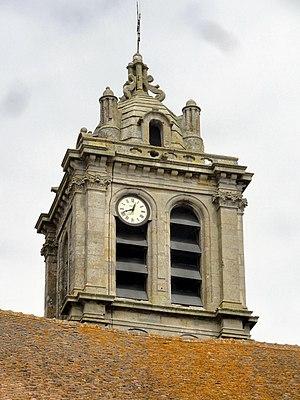
Clocher, étage de beffroi, côté sud.
L’église Notre-Dame est une église catholique paroissiale située à Épiais-Rhus, dans le Val-d'Oise. C'est un vaste édifice de style Renaissance, sans commune mesure avec le modeste village, qui a été édifié d'un seul jet entre 1570 et 1590 selon les plans du maître-maçon Nicolas Le Mercier. Dans le département, c'est l'une des rares églises tout à fait homogènes de cette époque. Son style très dépouillé est en rupture avec les premiers édifices Renaissance de la région, et préfigure l'architecture classique. Des influences gothiques persistent néanmoins, comme le montrent le voûtement d'ogives, les nervures pénétrantes des voûtes, l'ordonnancement des élévations et le plan cruciforme. À l'extérieur, seul le clocher avec sa coupole en pierre est remarquable. À l'intérieur, le grand retable baroque et la frise des Apôtres et Évangélistes, qui orne le chœur, retiennent surtout l'attention. Une frise tout à fait semblable existe en l'église Saint-Aubin d'Ennery, dont le transept et le chœur sont identiques à l'extérieur, mais richement décorés à l'intérieur. L'église Notre-Dame a été classée aux monuments historiques par arrêté du 23 septembre 1911.